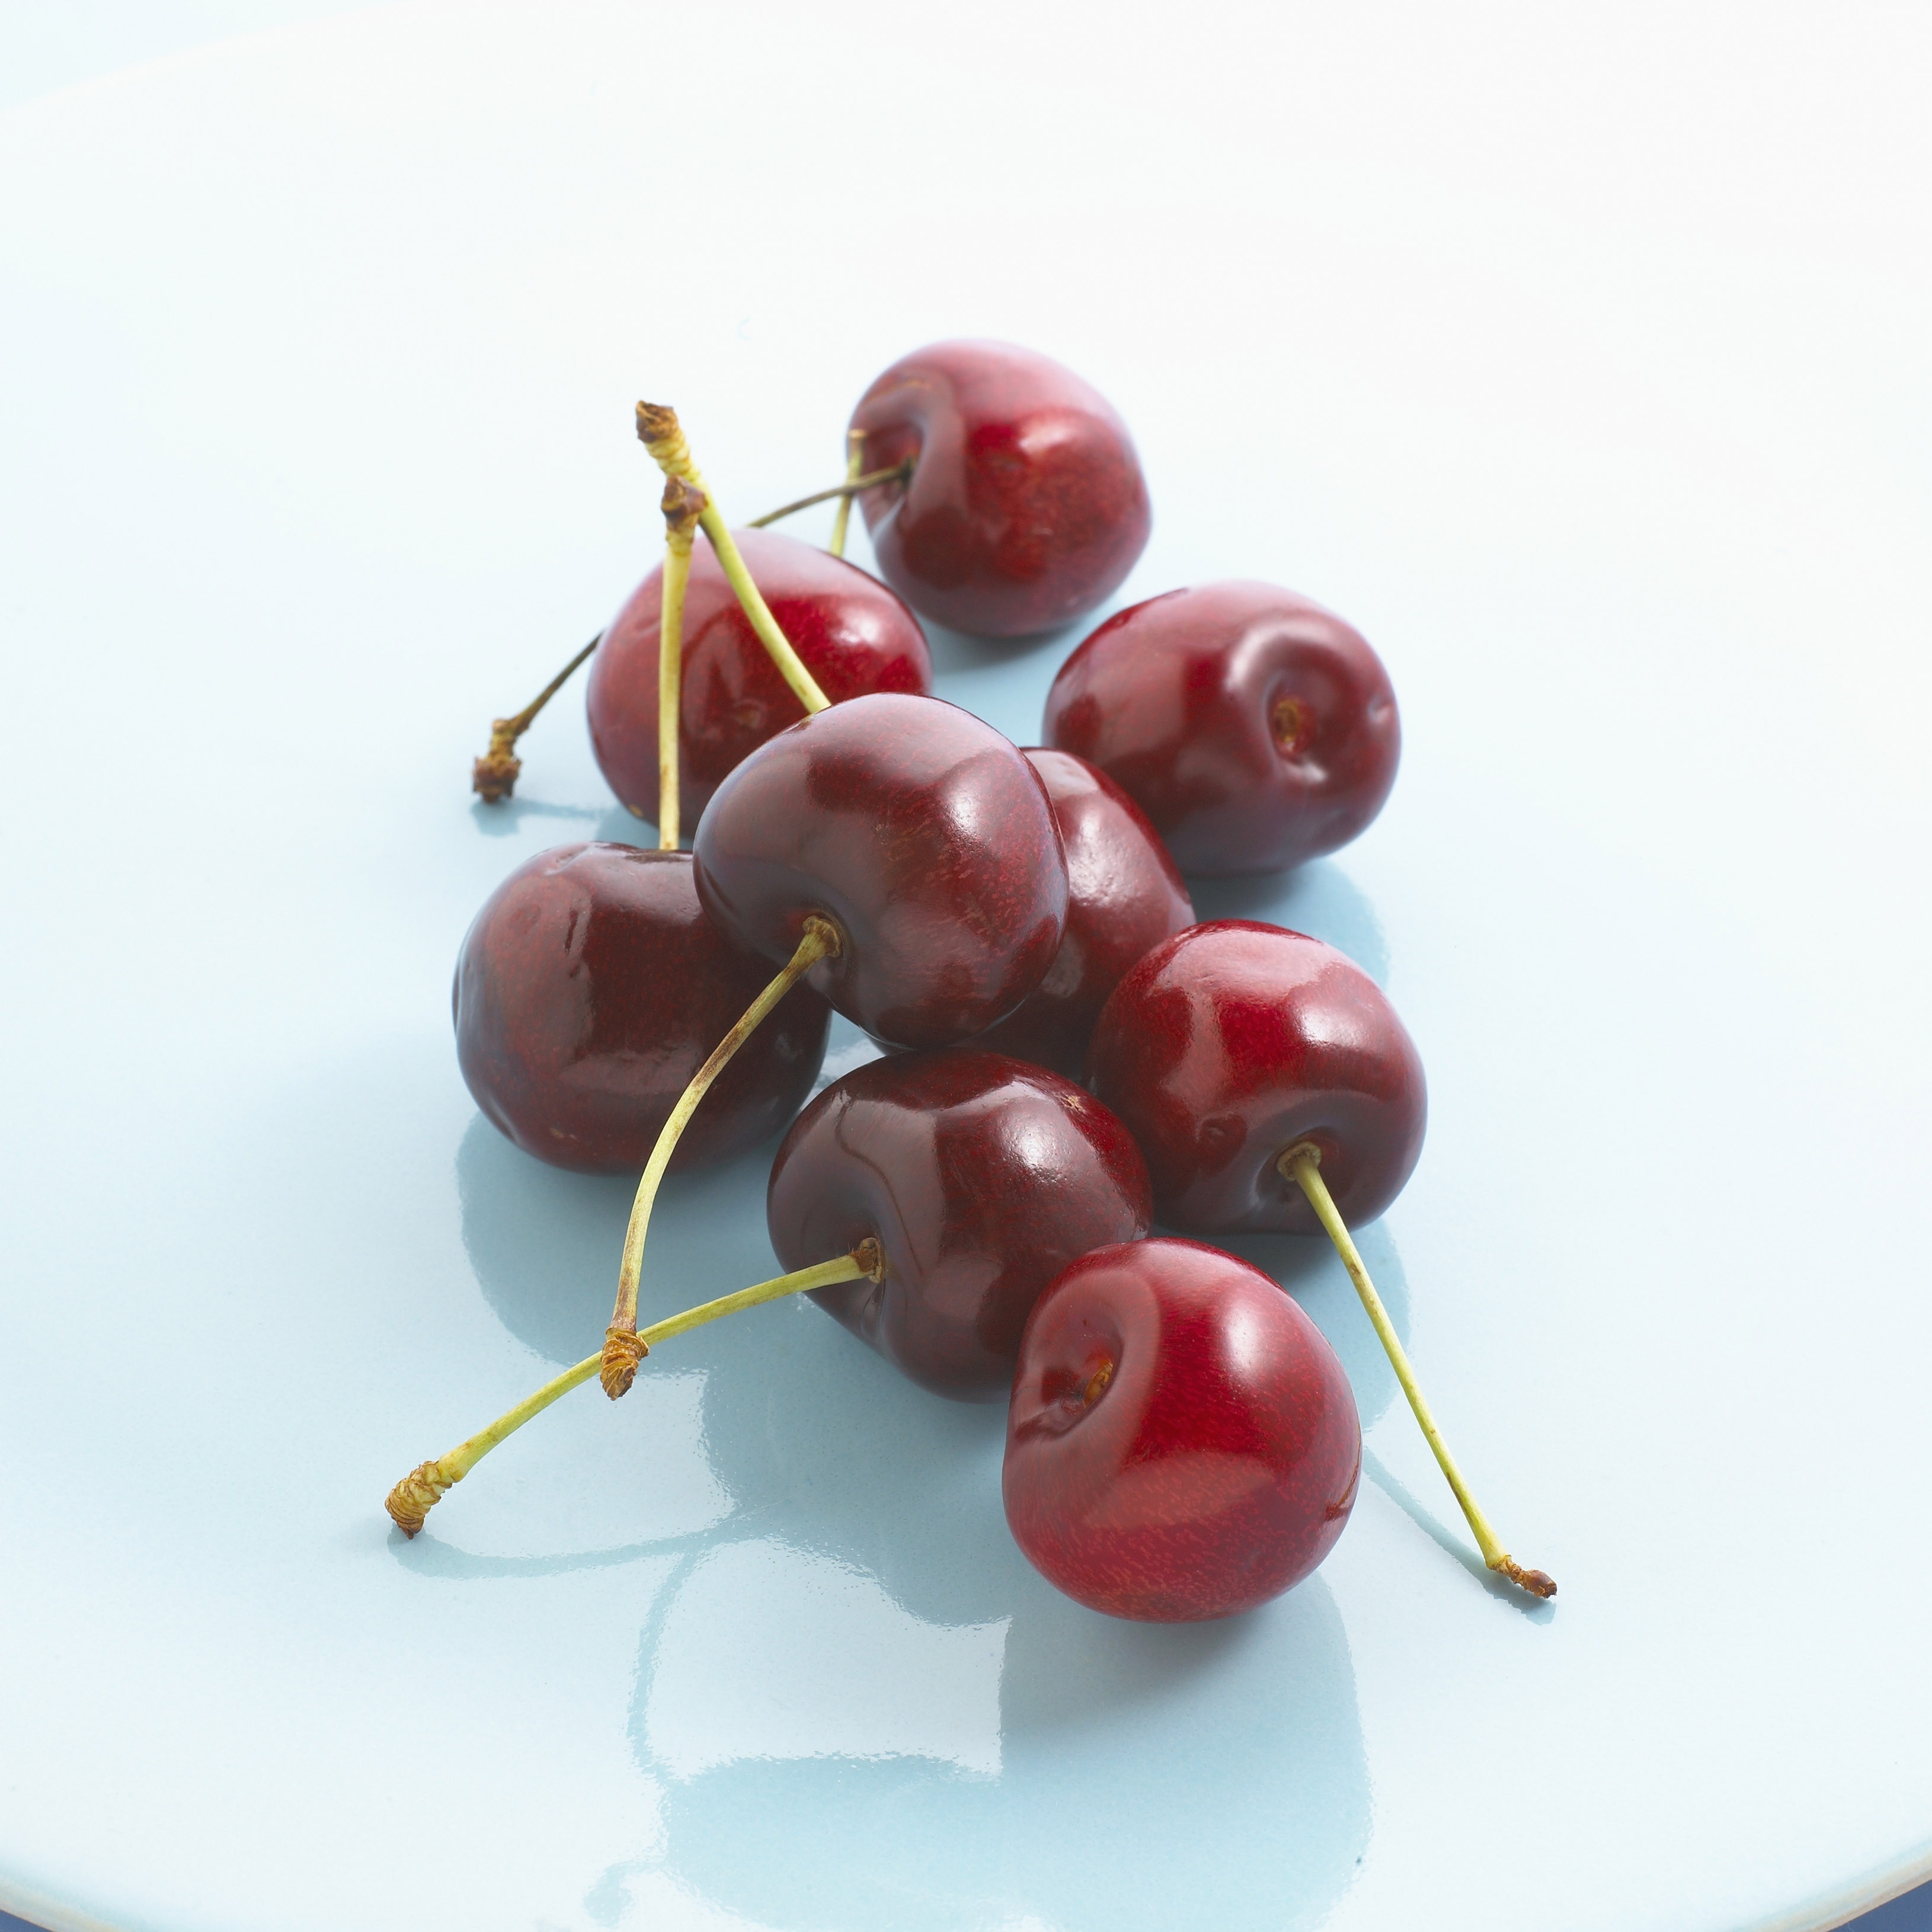
plant, fruit, flower, food, produce, fruits, cherry, cherries, rose hip, flowering plant, rose family, land plant